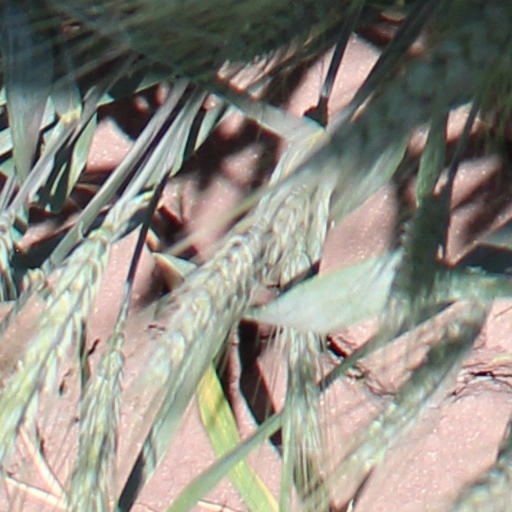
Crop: wheat